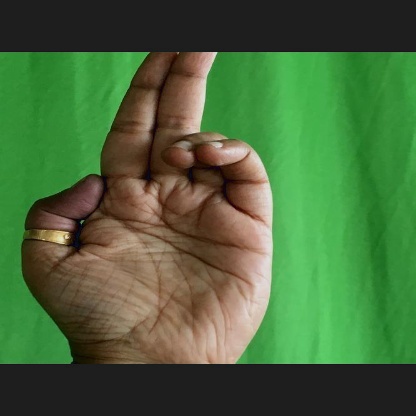
Mudra: Ardhapathaka